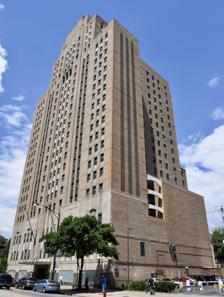
Building: Victor F. Lawson House YMCA
Country: United States of America
Year built: 1931
United States historic place Victor F. Lawson House YMCA U.S. National Register of Historic Places Show map of Chicago metropolitan area Show map of Illinois Show map of the United States Location 30 W. Chicago Avenue , Chicago, Illinois Coordinates 41°53′48″N 87°37′46″W / 41.89667°N 87.62944°W / 41.89667; -87.62944 Built 1931 ( 1931 ) Architect Perkins, Chatten & Hammond Architectural style Art Deco NRHP reference No. 100000959 Added to NRHP May 8, 2017 The Victor F. Lawson House is a historic former YMCA building located at 30 W. Chicago Avenue in the Near North Side neighborhood of Chicago , Illinois . The building was built in 1931 for the YMCA of Metropolitan Chicago, which was established in 1858 and had grown considerably during the 1920s. It was named for newspaperman Victor Lawson , one of the YMCA's largest donors until his death in 1925. The architecture firm of Perkins, Chatten & Hammond designed the 24-story building in the Art Deco style. The YMCA used the new building to provide affordable housing and community services during the Great Depression , including family programs that were copied in other cities, and the building became the headquarters of the YMCA of Metropolitan Chicago after World War II . The building was sold to Holsten Real Estate Development Corp. for $1 in 2014 on the condition that it will continue providing affordable housing on this property for at least 50 years. Lawson House was added to the National Register of Historic Places on May 8, 2017. See also Wabash Avenue YMCA YMCA Hotel (Chicago, Illinois) References